Circles of latitude between the 65th parallel north and the 70th parallel north

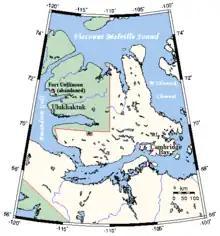
On Victoria Island, Canada, part of the border between Northwest Territories (green) and Nunavut (white) is defined by the 70th parallel north

The 70th parallel north is a circle of latitude that is 70 degrees north of the Earth's equatorial plane, in the Arctic. It crosses the Atlantic Ocean, Europe, Asia and North America, and passes through some of the southern seas of the Arctic Ocean.